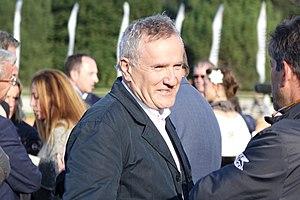
Serge Lecomte, président de la Fédération française d'équitation, aux Championnats de France Pro élite de saut d'obstacles ""Master Pro"" 2015 à Fontainebleau, France
La Fédération française d'équitation est une association loi de 1901 assurant la gestion, la promotion et le développement des disciplines équestres en France. Elle concourt également à la sélection des chevaux de sport et de loisir.